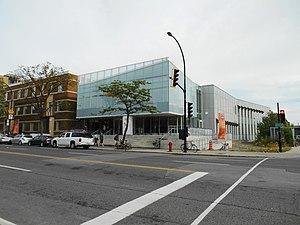
Bibliothèque Marc-Favreau, 500, boulevard Rosemont, Montréal, à deux pas de la station de métro Rosemont. ville.montreal.qc.ca
Le boulevard Rosemont est une voie de la ville de Montréal.